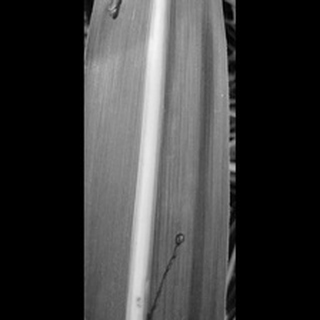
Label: healthy_sugarcane